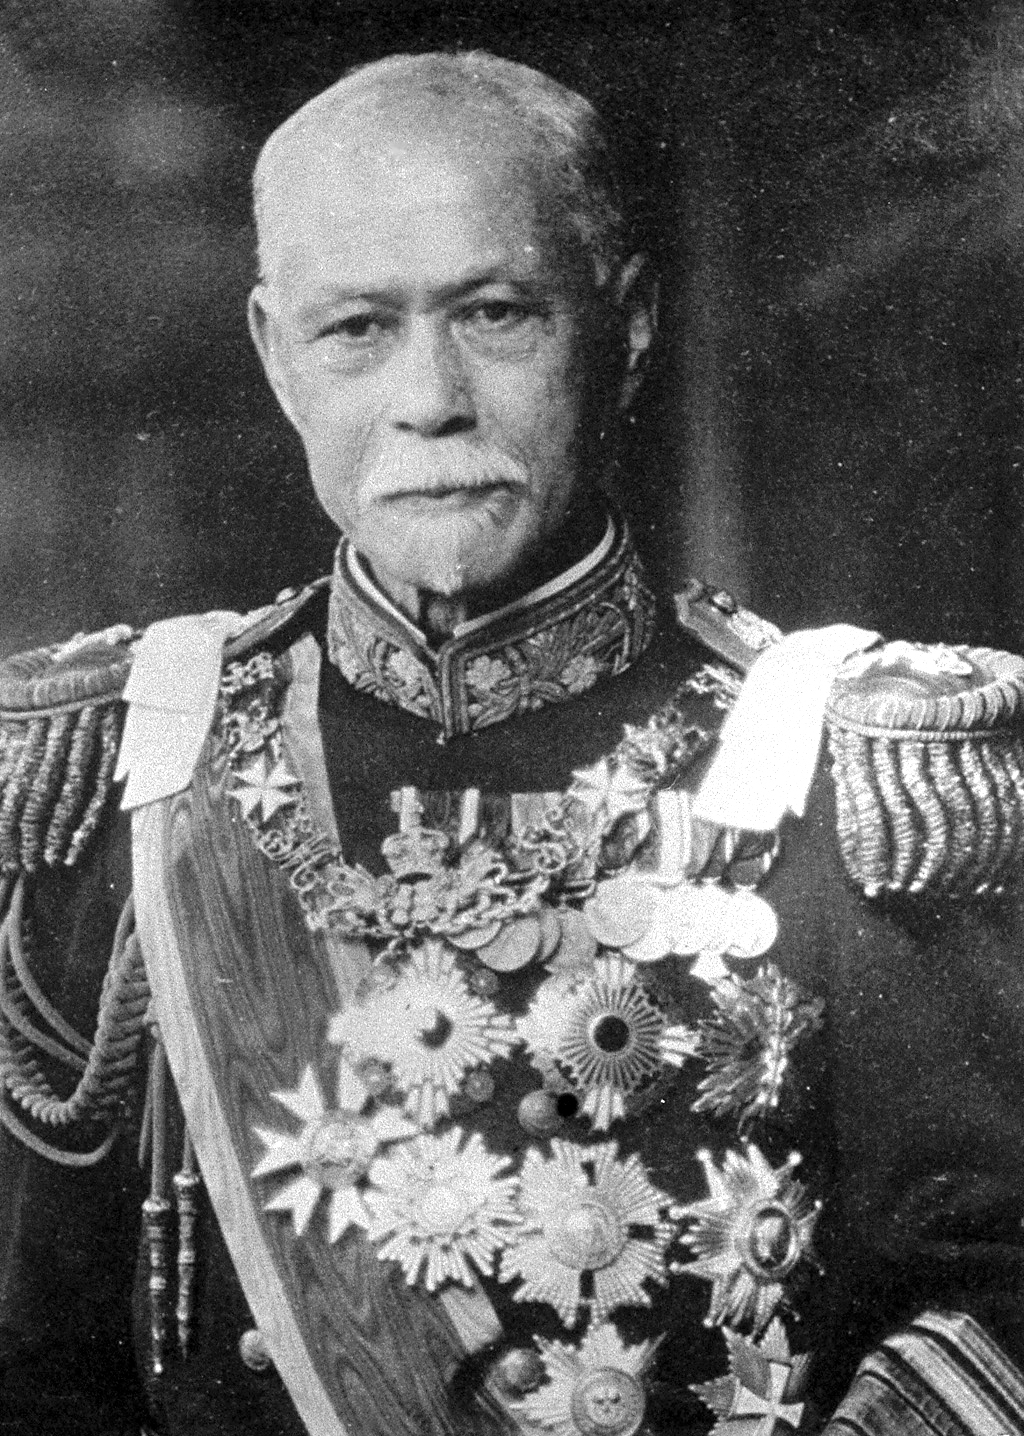
ยามาโมโตะ กนโนเฮียวเอะ

| birth_name = ยามาโมโตะ กนโนเฮียวเอะ
| native_name = 山本 権兵衛
| image = Gonbee Yamamoto later years.jpg
| office = นายกรัฐมนตรีญี่ปุ่น
| monarch = จักรพรรดิไทโช
| term_start = 2 กันยายน 1923
| term_end = 7 มกราคม 1924
| predecessor = อูจิดะ โคไซ (รักษาการ)
| successor = คิโยอุระ เคโงะ
| monarch2 = จักรพรรดิไทโช
| term_start2 = 20 กุมภาพันธ์ 1913
| term_end2 = 16 เมษายน 1914
| predecessor2 = คัตสึระ ทาโร
| successor2 = โอกูมะ ชิเงโนบุ
| office3 = รัฐมนตรีว่าการกระทรวงทหารเรือ
| primeminister3 = ยามางาตะ อาริโตโมะอิโต ฮิโรบูมิคัตสึระ ทาโร
| term_start3 = 8 พฤศจิกายน 1898
| term_end3 = 7 มกราคม 1906
| predecessor3 = ไซโง จูโด
| successor3 = ไซโต มาโกโตะ
| birth_place = คาโงชิมะ แคว้นซัตสึมะ ญี่ปุ่น
| death_date = 8 ธันวาคม ค.ศ. 1933 (81 ปี)
| death_place = โตเกียว จักรวรรดิญี่ปุ่น
| spouse = ยามาโมโตะ โทกิโกะ(1860–1933)
| signature = YamamotoG kao.png
| party = อิสระ
| serviceyears = 1874–1914
| rank = File:Imperial Japan-Navy-OF-9-collar.svg|30px พลเรือเอก
| battles = สงครามโบชินสงครามจีน–ญี่ปุ่นครั้งที่หนึ่งสงครามรัสเซีย-ญี่ปุ่น
ยามาโมโตะ กนโนเฮียวเอะ บ้างเรียก ยามาโมโตะ กมเบ秦郁彦 編著 『日本陸海軍総合事典』（第2）東京大学出版会、2005年。半藤一利　他 『歴代海軍大将全覧』〈中公新書ラクレ〉 เป็นนายทหารเรือชาวญี่ปุ่น เคยดำรงตำแหน่งรัฐมนตรีว่าการกระทรวงทหารเรือ และต่อมาเป็นนายกรัฐมนตรีสองสมัยในรัชศกไทโช
==ประวัติ==
===ภูมิหลัง===
กนโนเฮียวเอะเกิดในนครคาโงชิมะ แคว้นซัตสึมะ เป็นบุตรชายคนที่หกของครอบครัวซามูไรผู้รับใช้ตระกูลชิมาซุ ในวัยเด็กเขาเคยเข้าร่วมการระดมยิงคาโงชิมะ|สงครามอังกฤษ-ซัตสึมะ ต่อมาเขาเข้าร่วมเป็นพลปืนยาวของแคว้นซัตสึมะในสงครามโบชิน เพื่อต่อสู้กับรัฐบาลเอโดะ|ระบอบโชกุน ซึ่งนำไปสู่การฟื้นฟูเมจิ|การปกครองโดยจักรพรรดิ หลังจากนั้น เขาเข้าเรียนเตรียมทหารในกรุงโตเกียว และศึกษาต่อในโรงเรียนนายเรือจักรวรรดิญี่ปุ่นในปี 1870
===ราชการทหารเรือ===
หลังเรียนจบนายเรือในปี 1874 เขาก็โดยสารเรือทหารเยอรมันสู่ทวีปยุโรปและอเมริกาใต้ในฐานะนายเรือฝึกหัดระหว่างปี 1877 ถึง 1878 ทำให้เขาได้รับประสบการณ์เดินเรือมากมาย เขาเป็นผู้แต่งตำราปืนเรือซึ่งกลายเป็นหนังสือมาตรฐานของทหารเรือจักรวรรดิญี่ปุ่น จากนั้นเขาก็มีความก้าวหน้าทางราชการตามลำดับ
กนโนเฮียวเอะในยศพลเรือโท ได้ดำรงตำแหน่งรัฐมนตรีว่าการกระทรวงทหารเรือในปี 1898 ซึ่งในช่วงเวลาดังกล่าว จักรวรรดิรัสเซียกำลังแผ่อิทธิพลคุกคามญี่ปุ่น กนโนเฮียวเอะส่งผู้ช่วยทูตฝ่ายทหารเรือจำนวนหลายคนไปยังสหรัฐ, สหราชอาณาจักร และรัสเซีย เพื่อรวบรวมข่าวที่จะใช้ตัดสินใจทางยุทธศาสตร์ นอกจากนี้ ยังสั่งการให้มีการปรับปรุงอู่ต่อเรือและโรงถลุงเหล็กในประเทศให้มีความทันสมัย ตลอดจนเพิ่มการนำเข้าถ่านหินคุณภาพสูงจากอังกฤษเพื่อใช้ในการเดินเรือรบ นายพลเรือกนโนเฮียวเอะถือเป็นหนึ่งในแกนนำคนหลักที่สนับสนุนการเป็นพันธมิตรอังกฤษ-ญี่ปุ่น นอกจากนี้ เขายังเป็นผู้แต่งตั้งนายพลเรือโทโง เฮฮาจิโร เป็นผู้บัญชาการกองเรือผสมในสงครามรัสเซีย-ญี่ปุ่น
ความดีความชอบดังกล่าว ทำให้เขาได้เลื่อนยศทหารเป็นพลเรือเอกในปี 1904 และได้รับยศขุนนางเป็นบารอนในปี 1906 และได้เลื่อนเป็นเคานต์ในปี 1907
==อ้างอิง==
หมวดหมู่:บุคคลจากคาโงชิมะ
หมวดหมู่:ทหารเรือชาวญี่ปุ่น
หมวดหมู่:พลเรือเอกชาวญี่ปุ่น
หมวดหมู่:พลเรือเอกกองทัพเรือจักรวรรดิญี่ปุ่น
หมวดหมู่:นายกรัฐมนตรีญี่ปุ่น